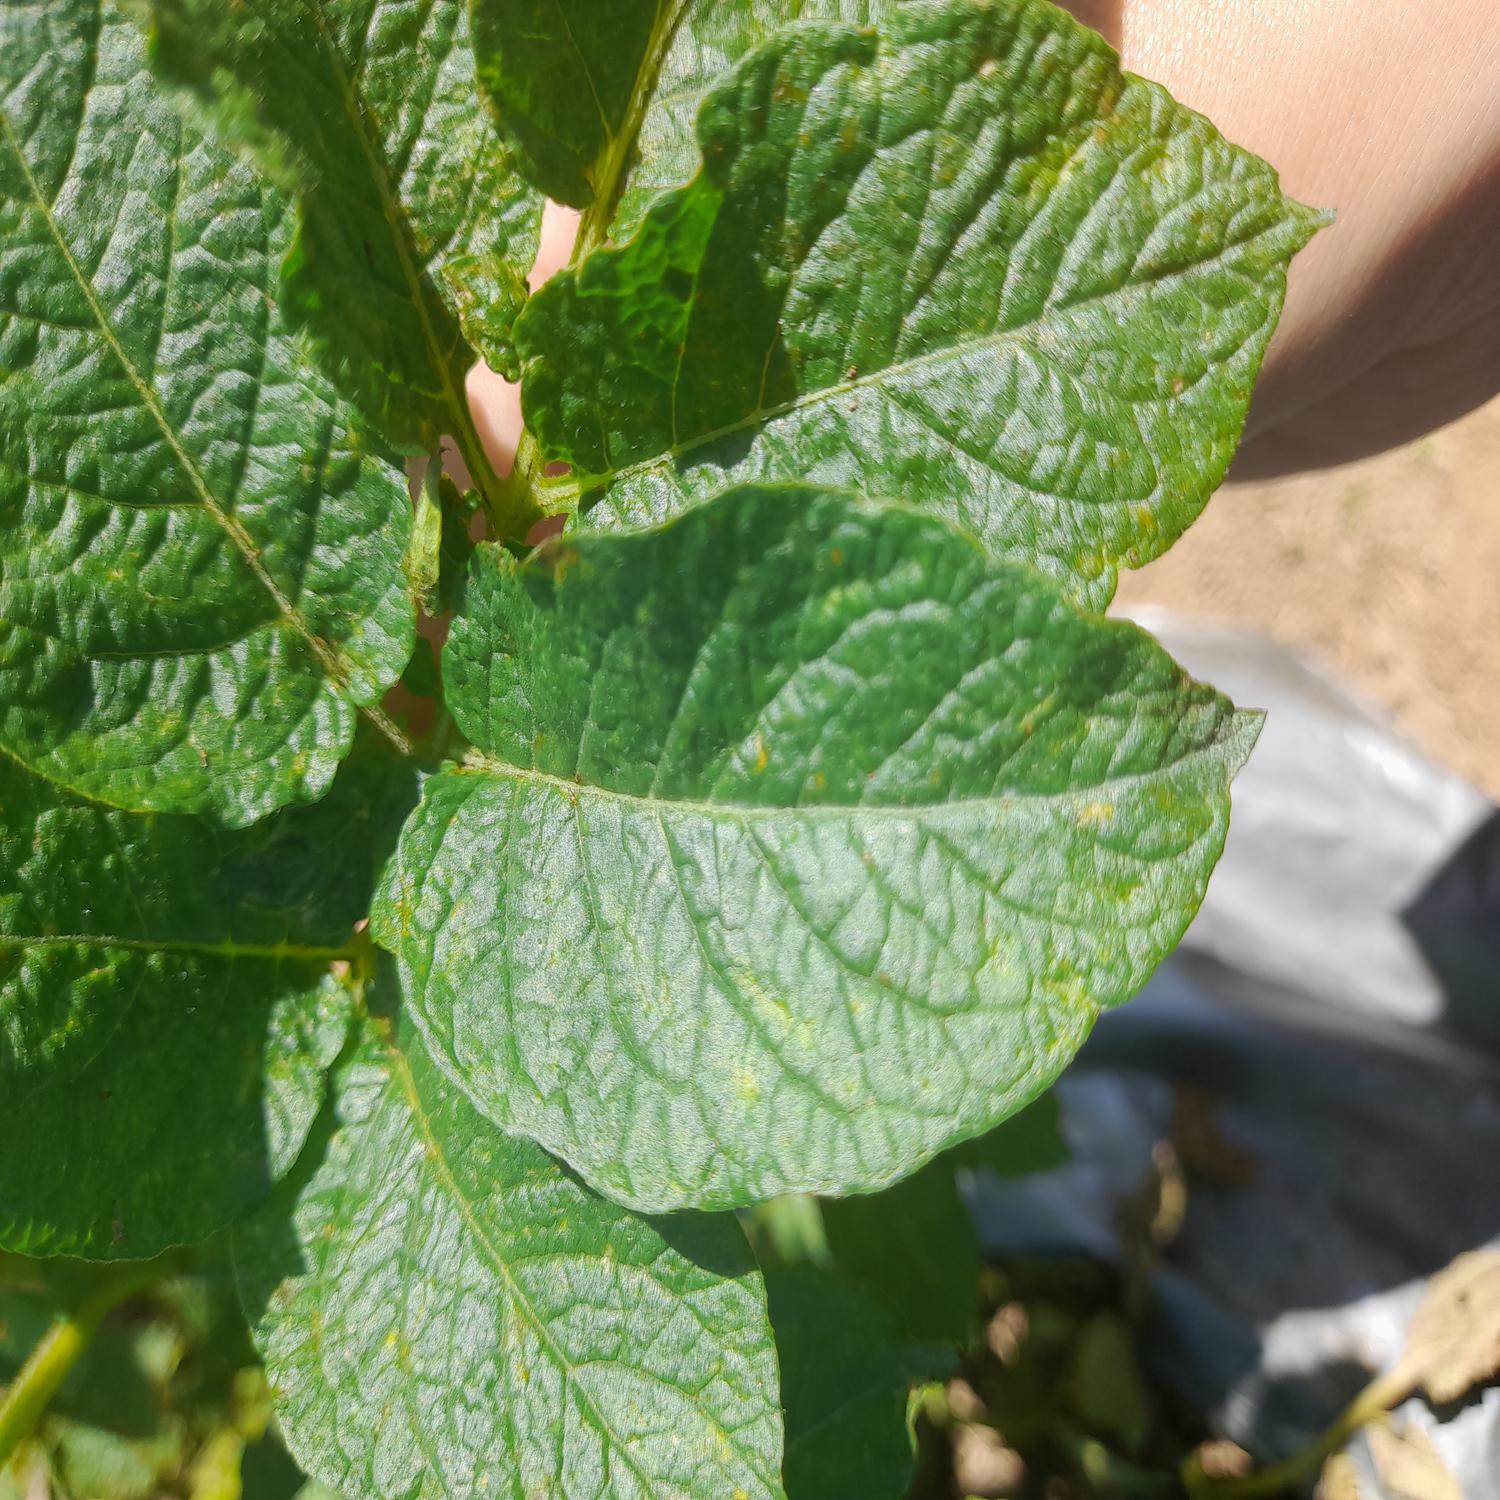
Etiqueta: Virus